Morrocroft

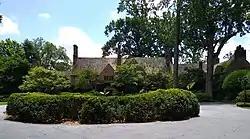

Morrocroft is a historic home located at Charlotte, Mecklenburg County, North Carolina. It was designed by architect Harrie T. Lindeberg and built between 1925 and 1927. It is a Colonial Revival/Tudor Revival-style brick manor house. It consists of a main two story block ( stories on the rear facade) with rambling -story side wings. It is characterized by picturesque massing, rhythmic spacing of mullioned, multipaned grouped windows, and numerous multi-stack chimneys rising from steeply pitched gable roofs. It was built by North Carolina Governor and Congressman Cameron A. Morrison and his second wife, Sara Ecker Watts Morrison. After Morrison's death in 1953, the house passed to his daughter, Angelia Lawrance Morrison Harris.